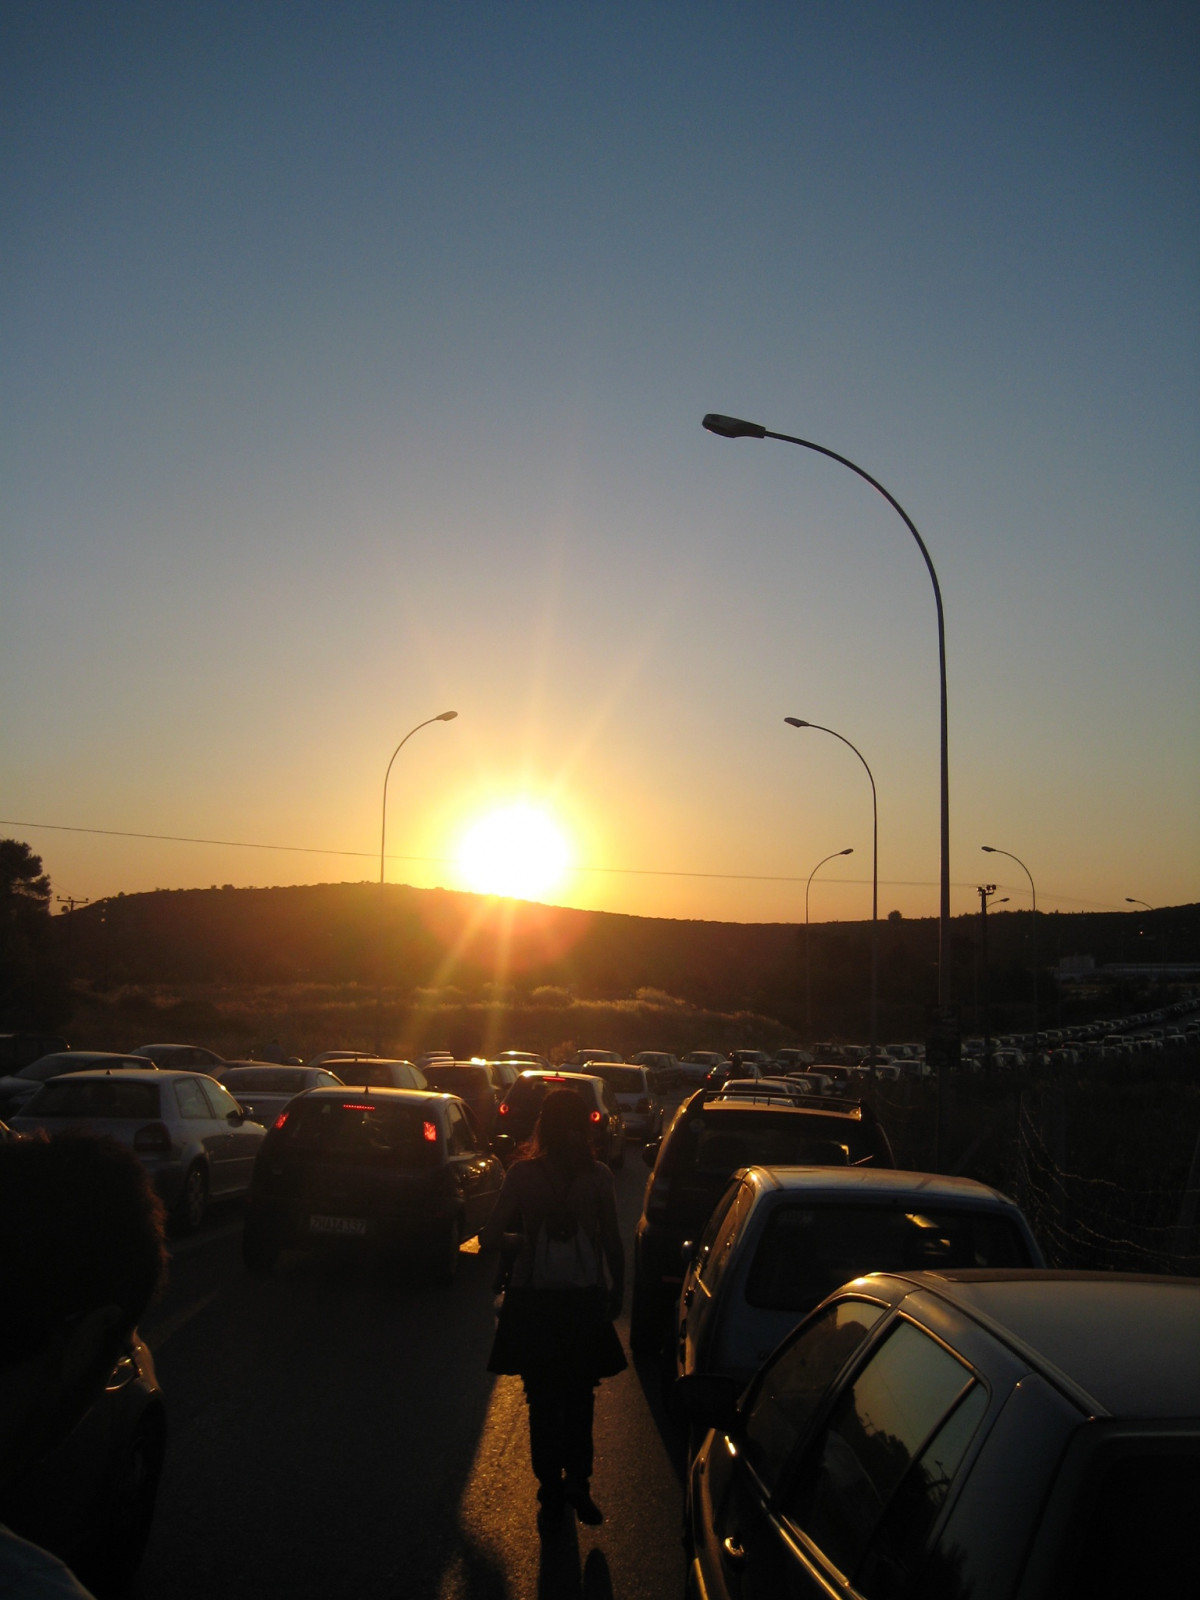
Tags: horizon, sun, sunrise, sunset, night, morning, dawn, dusk, evening, street light, lighting